Mitsubishi Galant VR-4

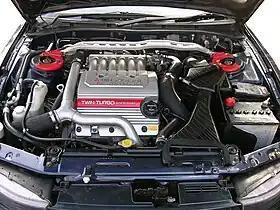
6A13TT engine.

The final VR-4 (Viscous Realtime Four Wheel Drive) was introduced in 1996. The engine capacity was enlarged substantially to 2.5 L, which pushed the power up by 15 percent to the Japanese voluntary limit of ( for the pre-facelift automatic version. The car was now capable of over when derestricted, and could accelerate from 0–60 mph (0–96 km/h) in 5.3 seconds for the 5-speed manual and 5.7 seconds for the 5-speed INVECS-II Auto, which was now an advanced self-learning automatic based on Porsche's Tiptronic transmission.